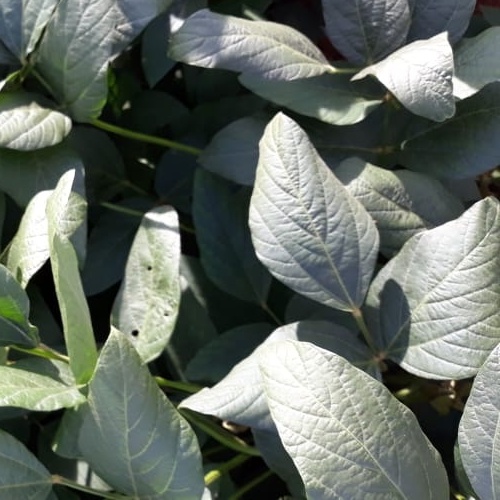
Label: Diabrotica_speciosa